2012 East Azerbaijan earthquakes

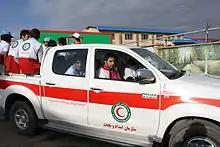
A relief car of Iranian Red Crescent

The East Azerbaijan province governor announced two days of public mourning in the province. Mostafa Mohammad Najjar, Minister of Interior and Marzieh Vahid Dastjerdi, Minister of Health traveled to the area on 12 August to assist in coordinating the emergency response. The Iranian Red Crescent did not request any international assistance.